Aleksei Stetskii

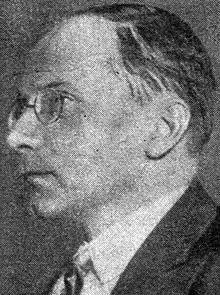
Aleksei Stetski in 1938

Aleksei Ivanovich Stetskii (Russian: Алексе́й Ива́нович Сте́цкий; January 15, 1896 – August 1, 1938) was a Russian Soviet politician, journalist and official and propagandist of the All-Union Communist Party (Bolsheviks).